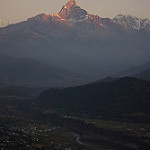
Label: mountain